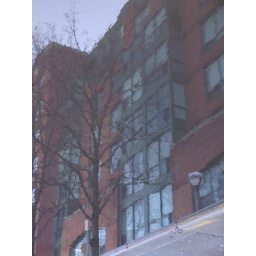
building on prince auther looking like a water colour in a puddle